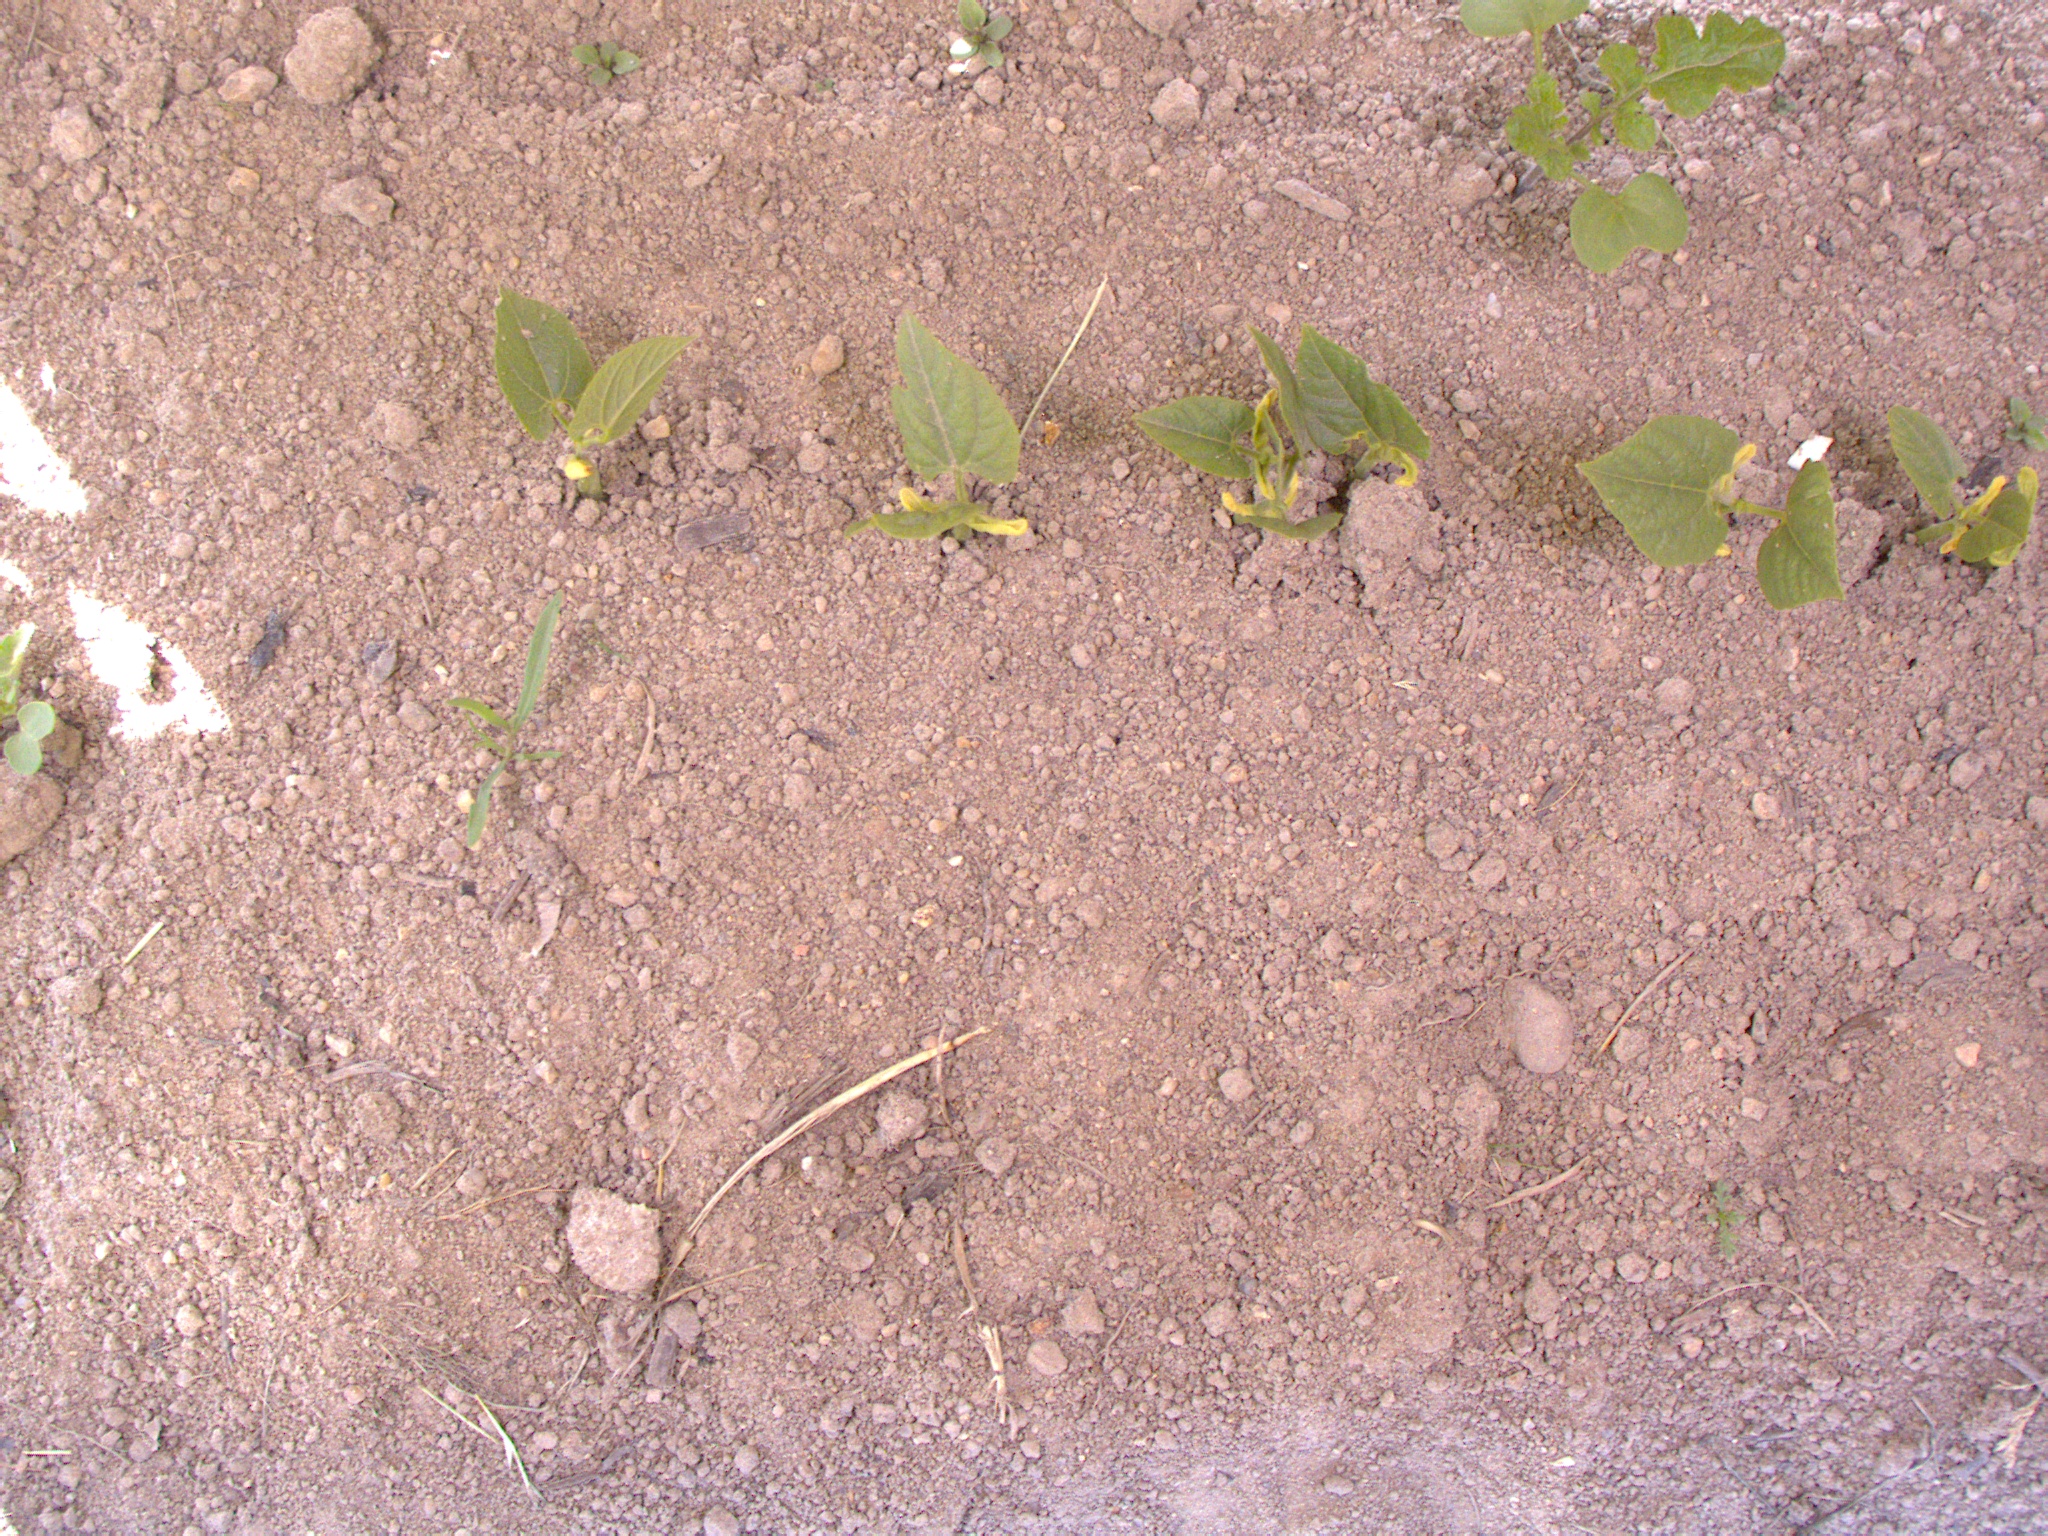
Crop: bean
Objects: bean, bean, bean, bean, bean, bean, bean, stem_bean, stem_bean, stem_bean, stem_bean, stem_bean, stem_bean, stem_bean